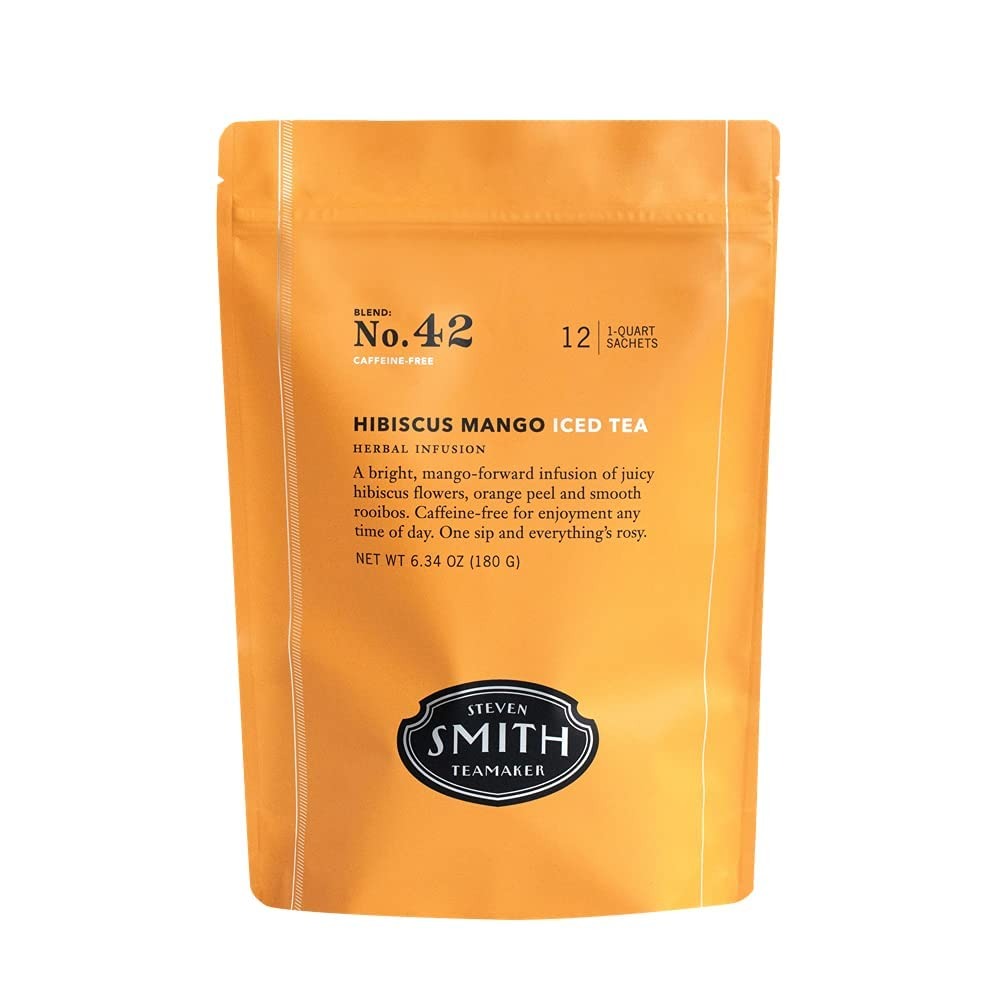
Item Name: Smith Teamaker Hibiscus Mango Iced Tea No. 42, Refreshing, Caffeine-Free, Sustainably Grown, Full Leaf Herbal Iced Tea, 10 Count, 1 Quart Sachets
Bullet Point 1: Hibiscus Mango Iced Tea No. 42: Contains 10 iced herbal tea bag sachets of our refreshing and bright mango forward infusion of juicy hibiscus flowers, orange peel and smooth rooibos
Bullet Point 2: Caffeine-Free Tea Blend: Our caffeine-free Hibiscus Mango herbal iced tea blend is perfect for any time of the day with tasting notes of raspberry, guava and cranberry
Bullet Point 3: Sustainably Grown Full Leaf Tea: Unlike large-scale machine-made tea, Smith Tea's sustainably grown full leaf teas are artfully made in smaller batches for superior taste
Bullet Point 4: 10 Plant-Based Tea Sachets: Our microplastic-free tea bag sachets are made from plants and 100% commercially compostable, making it safe for you and our planet
Bullet Point 5: Smith Tea's Signature Blends and Infusions: Enjoy Smith Tea's full collection of premium full leaf Green, Herbal, Black, and Matcha teas any time of the day for an invigorating tea experience
Product Description: A bright mango forward infusion of juicy hibiscus flowers, orange peel and smooth rooibos. Caffeine-free for enjoyment any time of day. One sip and everything’s rosy.
Value: 10.0
Unit: Count

Price: 28.69